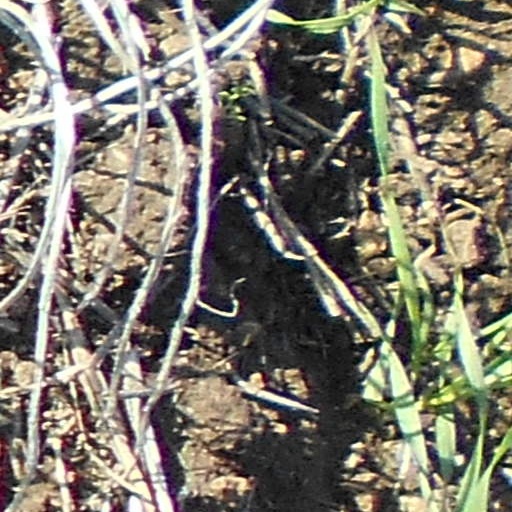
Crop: wheat